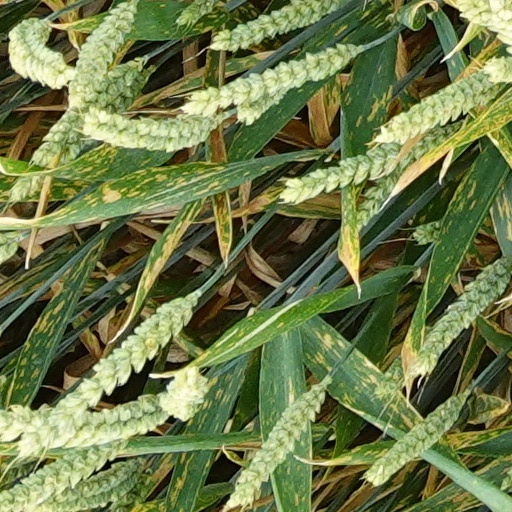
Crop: wheat